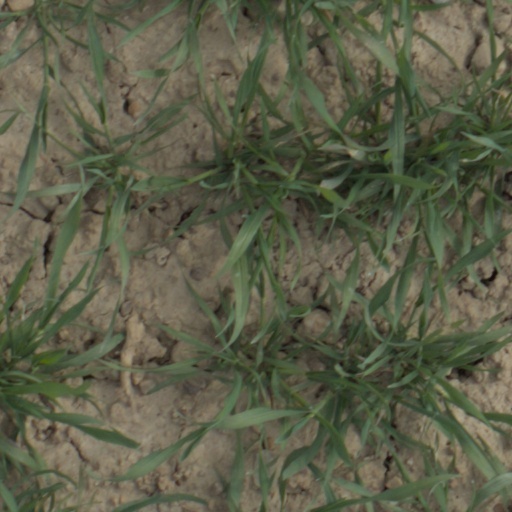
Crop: wheat